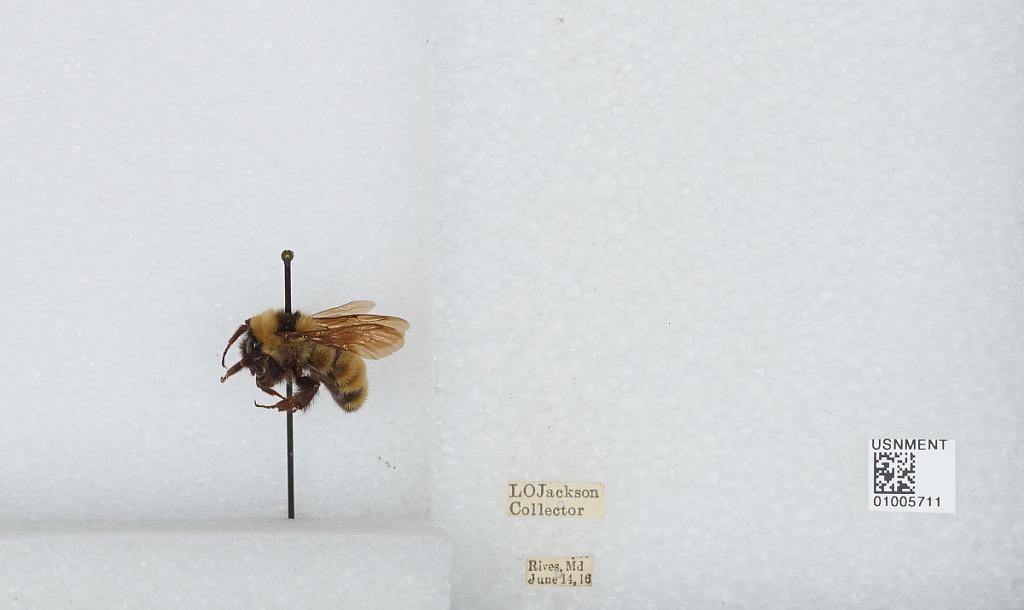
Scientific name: Bombus (Fervidobombus) fervidus fervidus (Fabricius)
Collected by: L. Jackson
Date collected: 1916-6-14
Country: United States
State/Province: Maryland
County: Prince George's
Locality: Rives
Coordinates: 38.9311, -76.9569